Reticulum

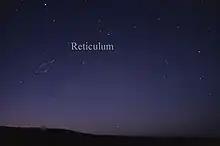
The constellation of Reticulum, the net, as it can be seen by the naked eye

Only two of the stars in this constellation are brighter than visual magnitude 5: Alpha (α) and Beta (β) reticuli. The reddish star R Reticuli is a Mira variable. This variable was discovered by C. Ragoonatha Chary at the Madras Observatory in India.